Laughing Stock

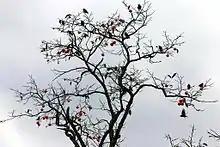
Mark Hollis requested that a tree of birds feature in the album cover to connect the album to "Spirit of Eden".

The cover art was designed by English visual artist James Marsh, responsible for most of Talk Talk's artwork. Marsh initially painted a cover depicting a group of threatened birds forming the shape of a larger bird in flight over a desolate landscape. However, Hollis later felt the artwork should feature a tree, to create a visual connection to "Spirit of Eden". The final cover featured the same birds in a spherical tree forming the shapes of the Earth's continents. Later on, the first cover was used as the artwork for Talk Talk's three-single box set "After the Flood". As with previous albums, the album's liner notes feature Hollis' handwritten lyrics for each of the songs. Russel Uttley of Peacock Design is credited with the layout design of the sleeve.